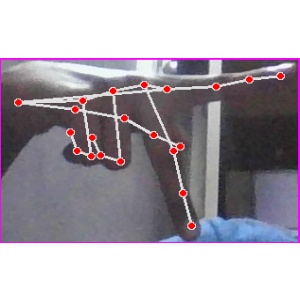
अक्षर: प